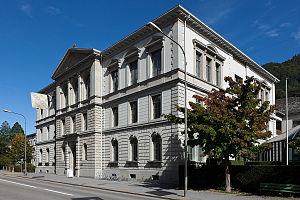
Cette liste présente les biens culturels d'importance nationale dans le canton de Glaris. Cette liste correspond à l'édition 2009 de l'Inventaire Suisse des biens culturels d'importance nationale pour le canton de Glaris. Il est trié par commune et inclus : 30 bâtiments séparés, 7 collections et 4 sites archéologiques.